Voting Rights Act of 1965

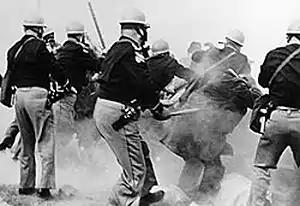
Alabama police in 1965 attack voting rights marchers on "Bloody Sunday", the first of the Selma to Montgomery marches

Prior to the enactment of the Voting Rights Act of 1965 there were several efforts to stop the disenfranchisement of black voters by Southern states. Besides the above-mentioned literacy tests and poll taxes other bureaucratic restrictions were used to deny them the right to vote. African Americans also "risked harassment, intimidation, economic reprisals, and physical violence when they tried to register or vote. As a result, very few African Americans were registered voters, and they had very little, if any, political power, either locally or nationally." In the 1950s the Civil Rights Movement increased pressure on the federal government to protect the voting rights of racial minorities. In 1957, Congress passed the first civil rights legislation since Reconstruction: the Civil Rights Act of 1957. This legislation authorized the attorney general to sue for injunctive relief on behalf of persons whose Fifteenth Amendment rights were denied, created the Civil Rights Division within the Department of Justice to enforce civil rights through litigation, and created the Commission on Civil Rights to investigate voting rights deprivations. Further protections were enacted in the Civil Rights Act of 1960, which allowed federal courts to appoint referees to conduct voter registration in jurisdictions that engaged in voting discrimination against racial minorities.